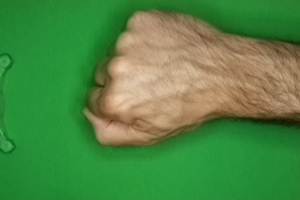
Label: rock